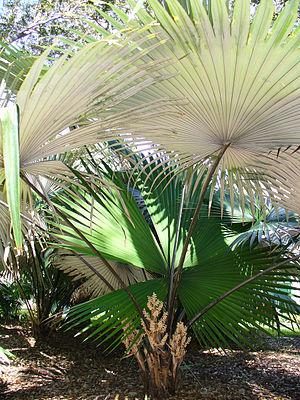
Kerriodoxa elegans est une espèce de palmier de la famille des Arecaceae. C'est la seule espèce du genre Kerriodoxa.